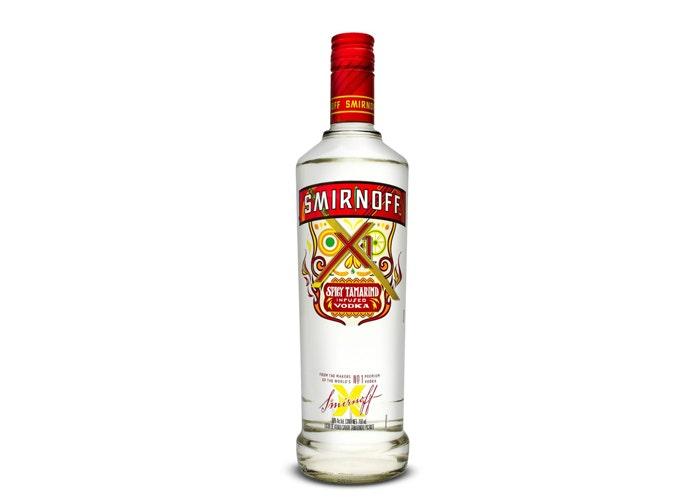
A Smirnoff vodka in a 750-milliliters glass bottle